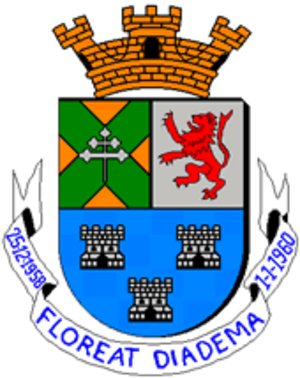
Diadema est une ville brésilienne de l'État de São Paulo. Sa population était estimée à 395 333 habitants en 2006.